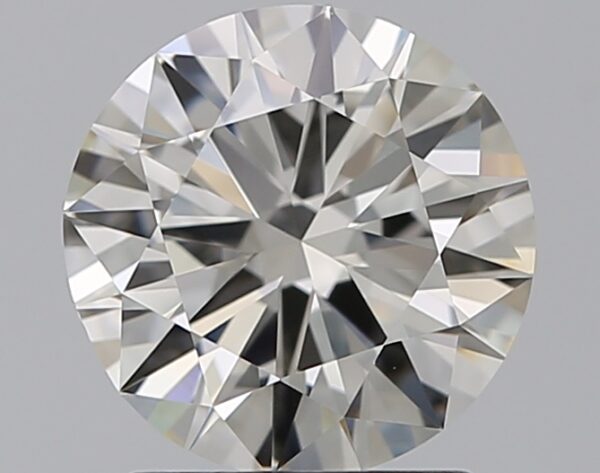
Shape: round
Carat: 1.5
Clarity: IF
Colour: J
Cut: VG
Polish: EX
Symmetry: GD
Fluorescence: N
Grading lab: GIA
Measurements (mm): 7.35 x 7.44 x 4.41